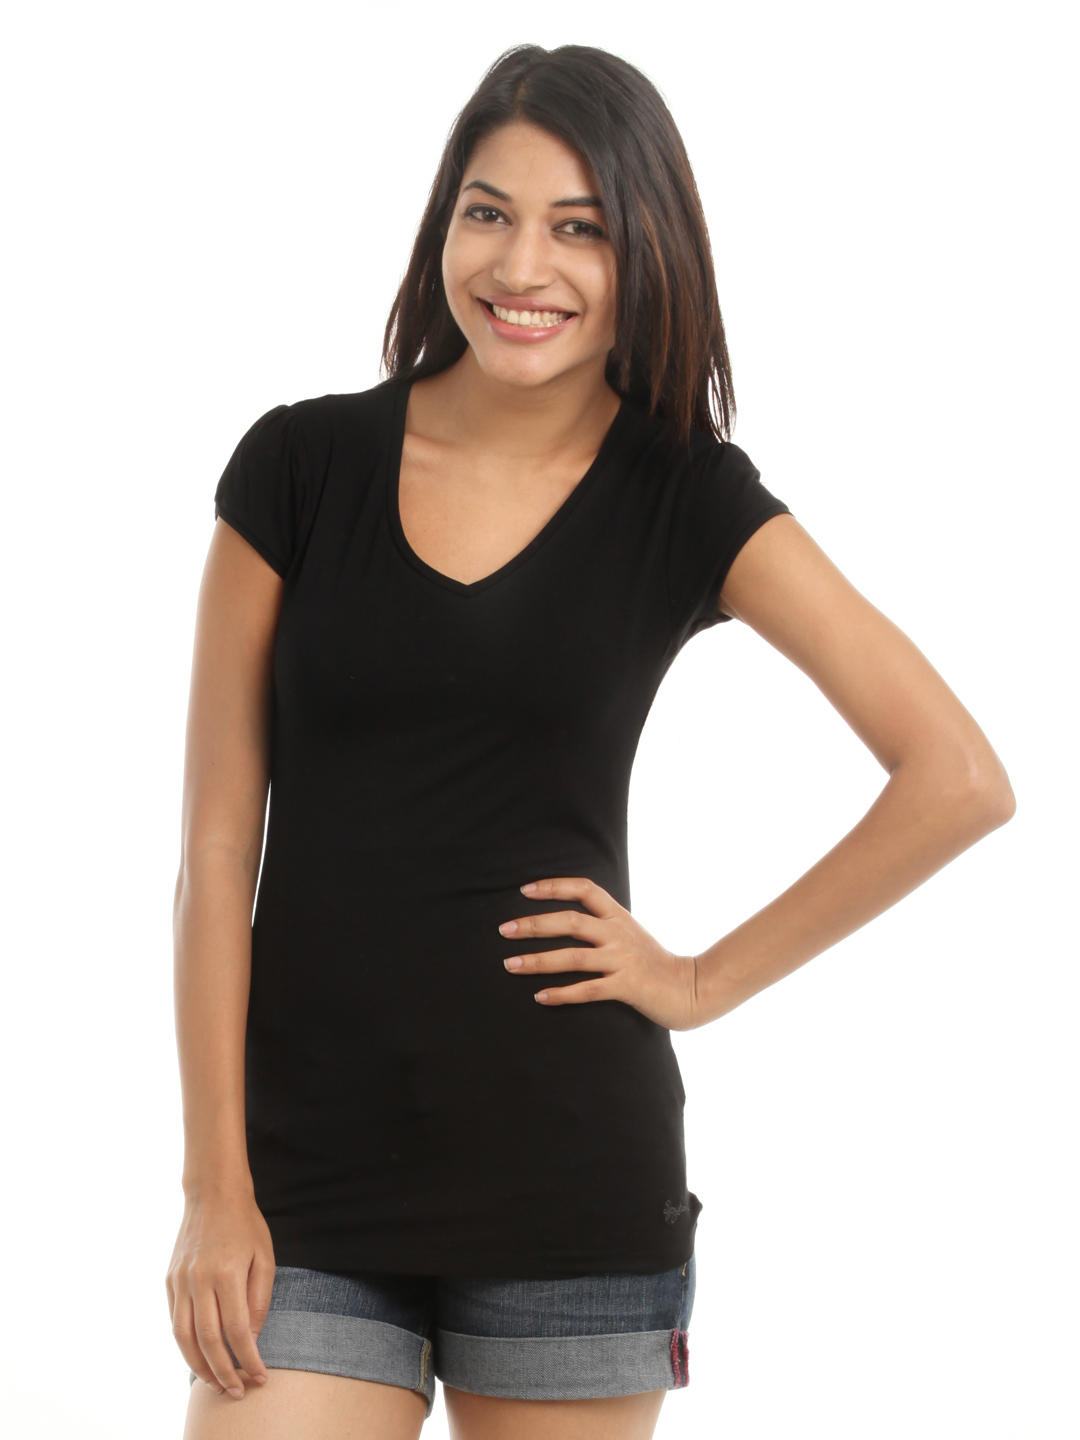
Spykar Women Black Top
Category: Apparel / Topwear / Tops
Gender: Women
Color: Black
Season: Summer 2012
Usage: Casual